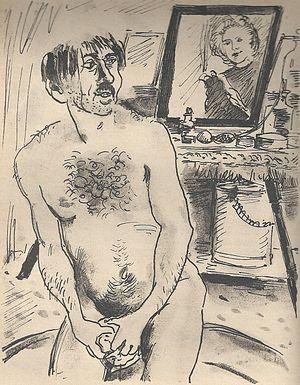
Illustration de Jean Launois (1898-1942), pour Le Journal d’une femme de chambre, roman d’Octave Mirbeau (1848-1917). Éditions Nationales, 1935.
Les Lanlaire sont des personnages du roman français d’Octave Mirbeau, Le Journal d'une femme de chambre. Ce sont les nouveaux patrons de Célestine, au Mesnil-Roy, dans l’Eure, quand elle entame la rédaction de son journal.